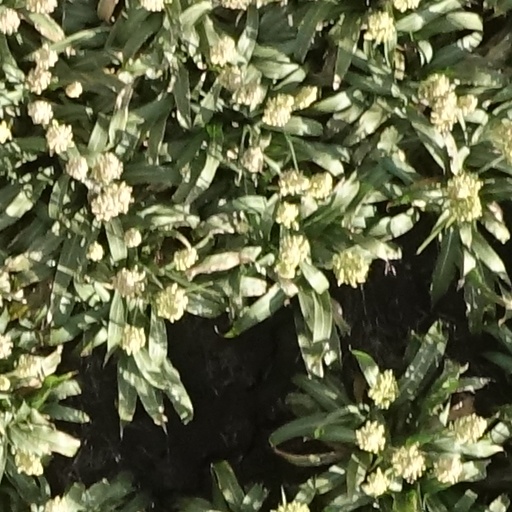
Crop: sorghum